Kikuko Mikawa

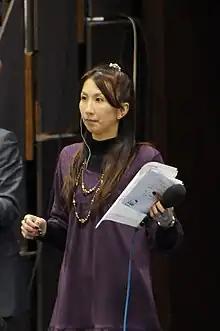
Mikawa in 2010

Kikuko Mikawa (born 29 April 1968) is a Japanese basketball player. She competed in the women's tournament at the 1996 Summer Olympics.